Yue-Sai Kan

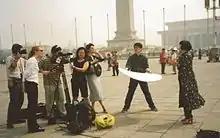
Kan with her production crew were filming One World in Beijing

In 1972, Kan moved to New York City. Soon after she formed Yue-Sai Kan Productions and created her first major TV production, a weekly series called "Looking East". The program was the first of its kind to introduce Asian cultures and customs to a growing and receptive American audience. It garnered critical acclaim and won dozens of awards. As described by the New York Times: "Few people are able to bridge the East and West, but Yue-Sai Kan can, and does it with beauty, intelligence and grace." The series stayed on the air for 12 years, the last 2 years on the Discovery Channel. Based on this and other work, Kan is credited as the first TV journalist to connect the East and West.